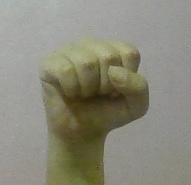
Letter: saad